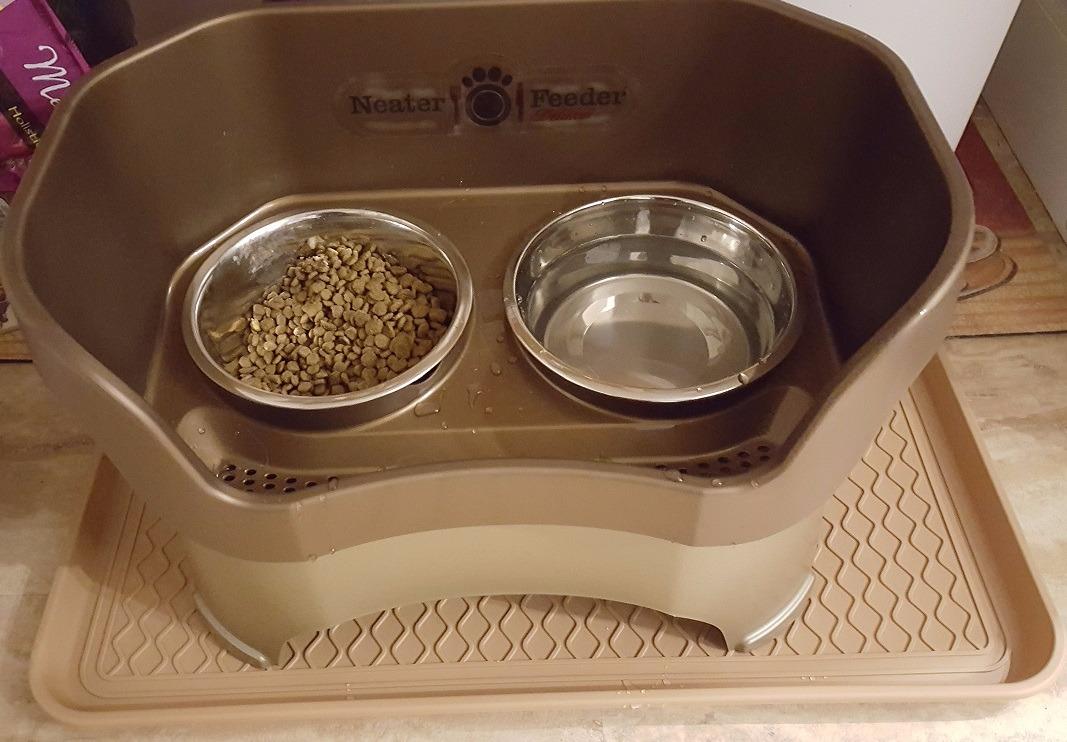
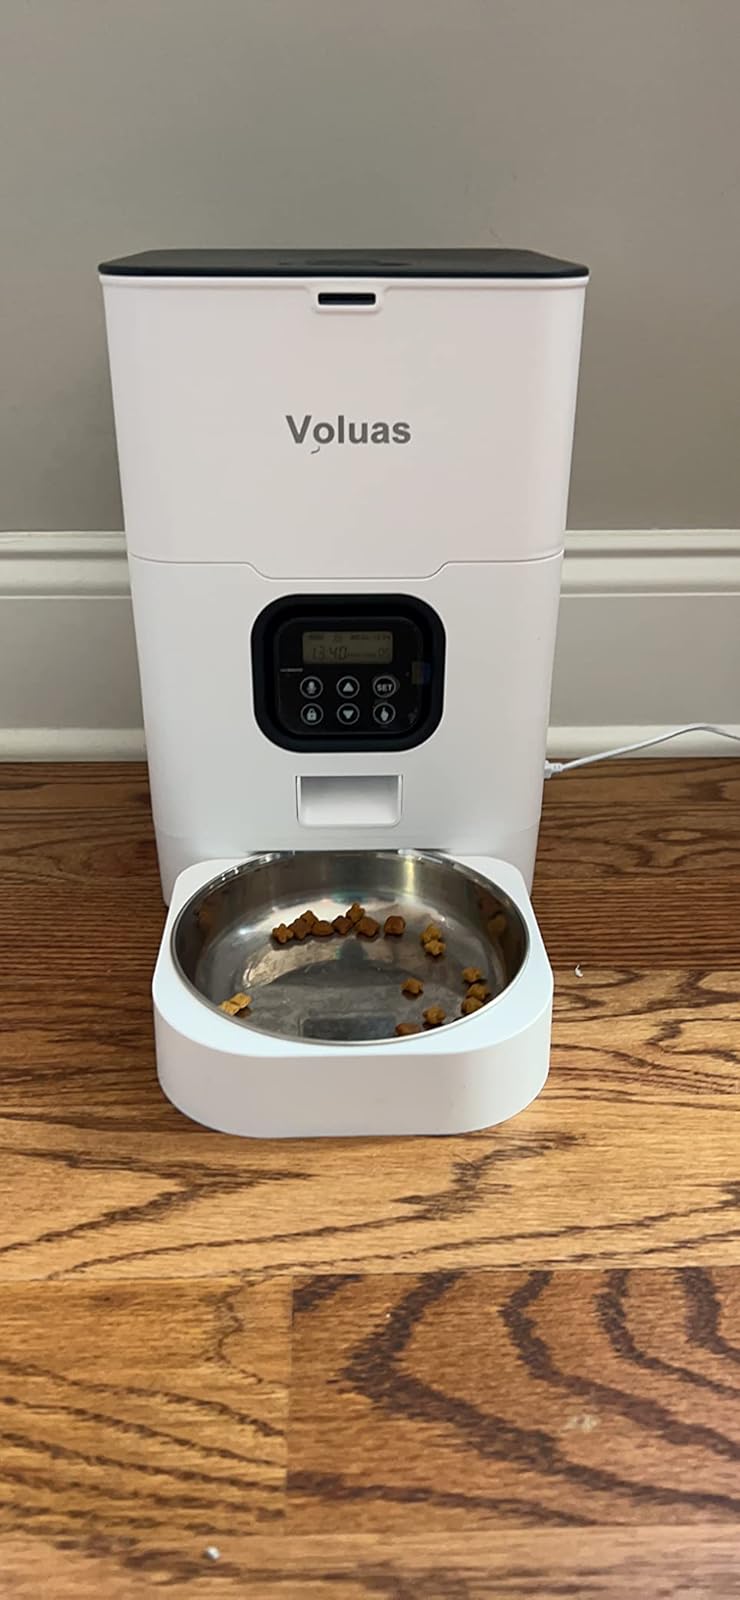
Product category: items_feeder
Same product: no